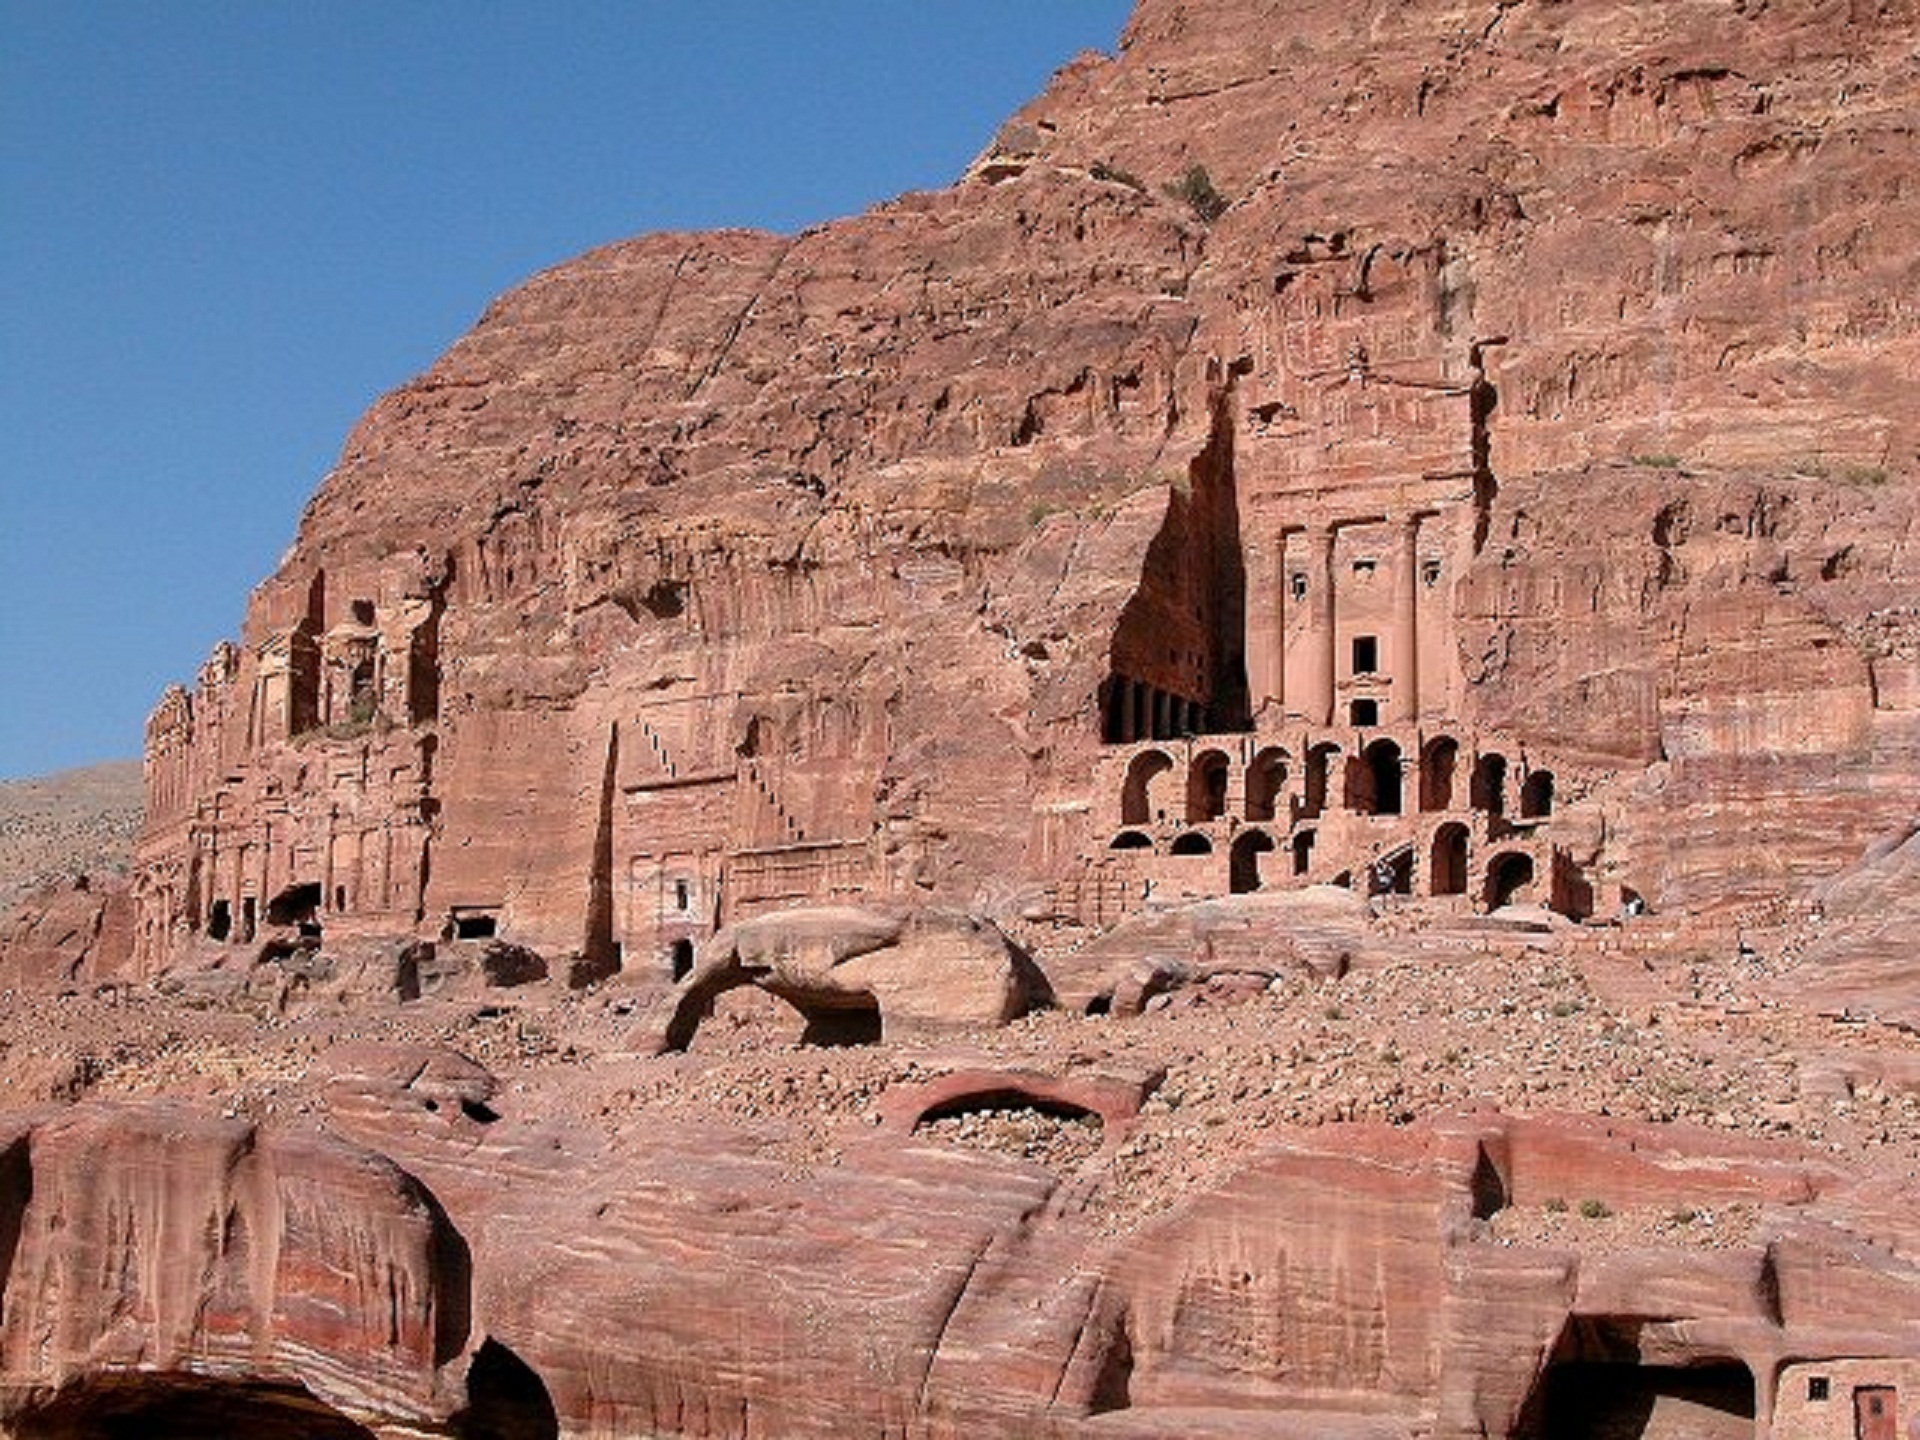
rock, architecture, building, old, formation, arch, landmark, fortification, place of worship, jordan, geology, temple, ruins, monastery, history, caves, wadi, petra, archaeological site, unesco world heritage site, cliff dwelling, historic site, ancient history, egyptian temple